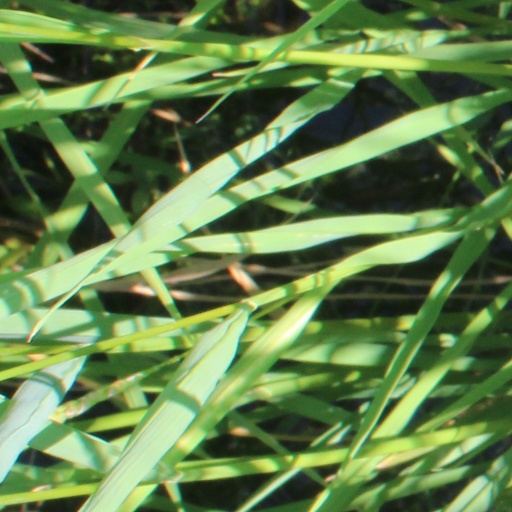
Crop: rice